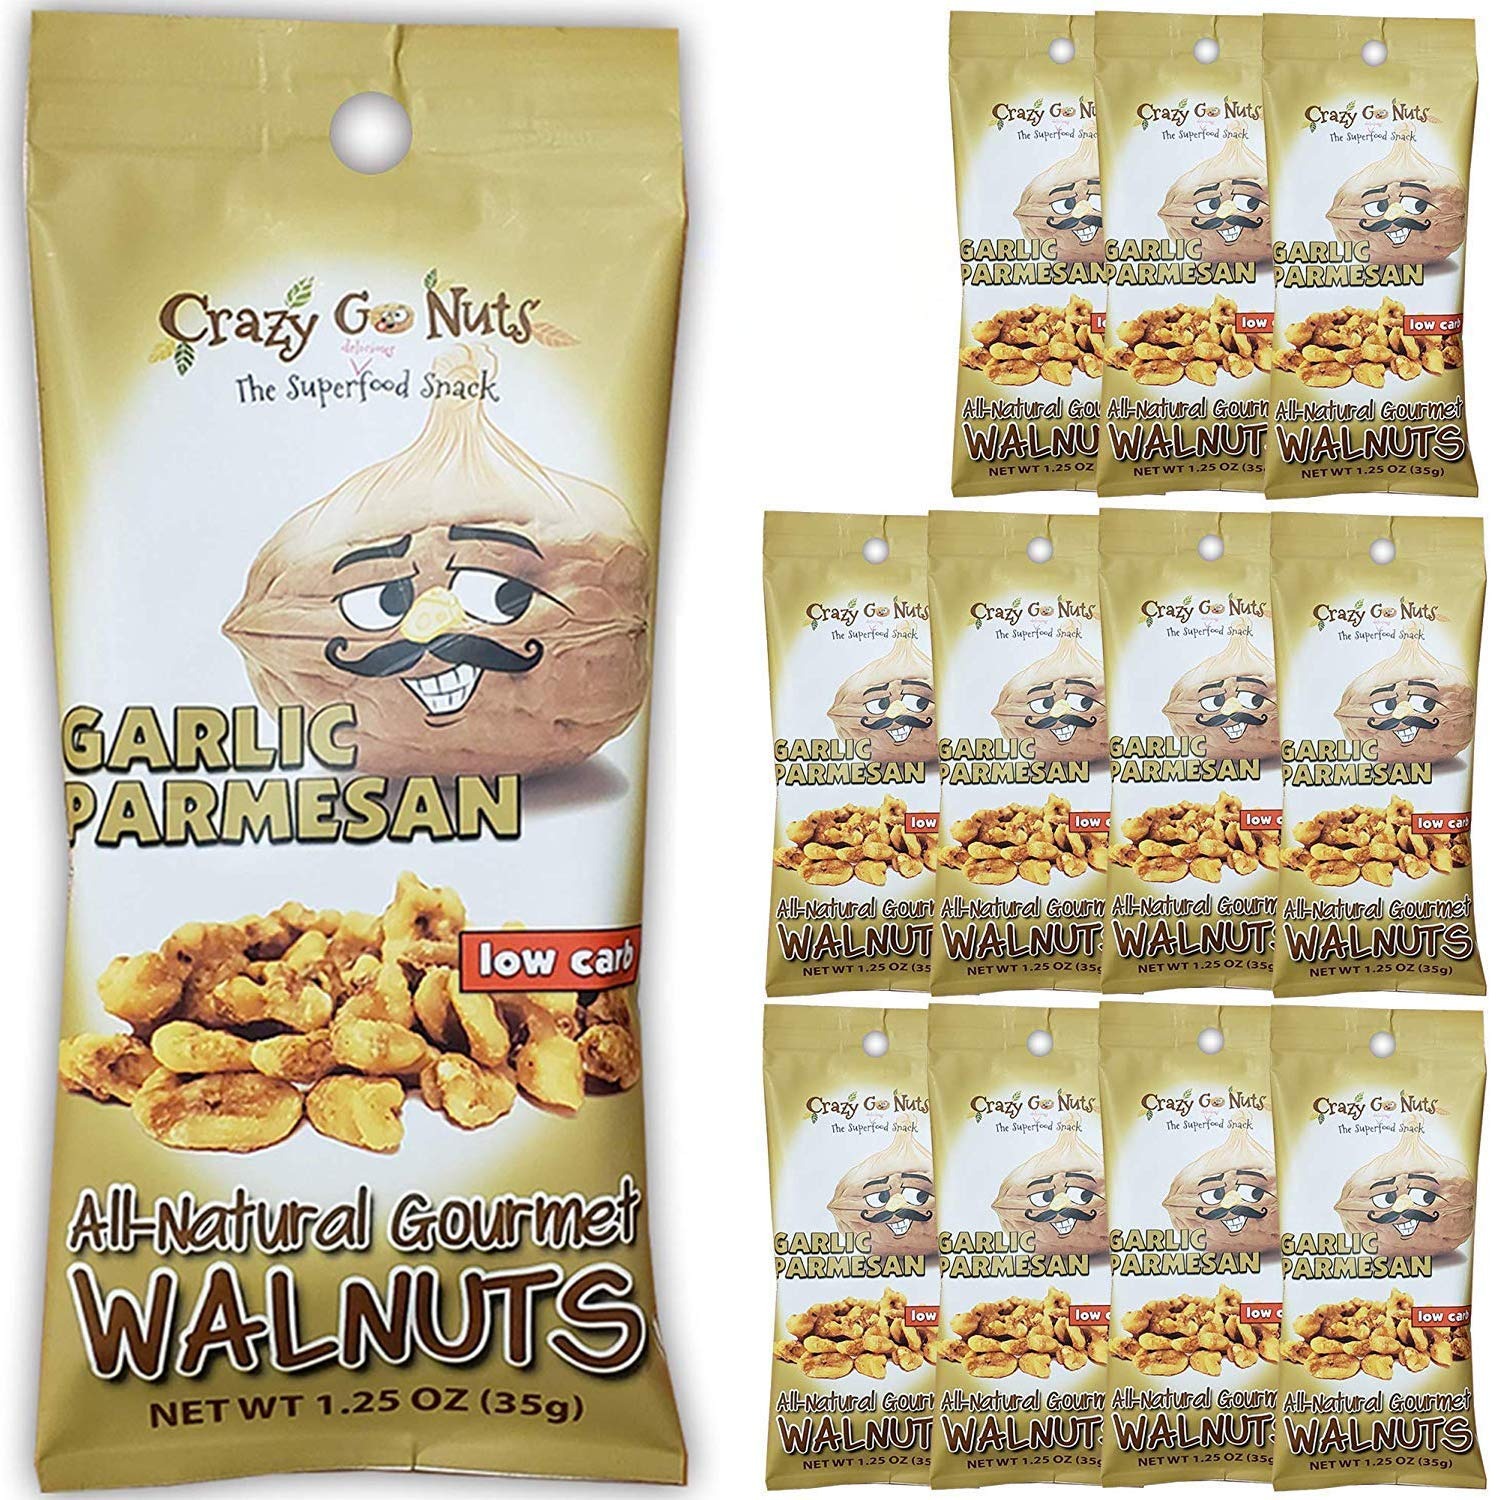
Item Name: Crazy Go Nuts Walnuts - Garlic Parmesan, 1.25 oz (12-Pack) - Healthy Snacks, Keto, Low Carb, Gluten Free, Superfood - Natural, ALA, Omega 3 Fatty Acids, Good Fats, and Antioxidants
Bullet Point 1: GARLIC PARMESAN WALNUTS - A savory glazed flavored walnut snack with a perfect blend of Parmesan and Garlic. Coated and baked to perfection. No messy flavoring powder
Bullet Point 2: BENEFITS - Walnuts are packed with Antioxidants and Omega-3 Fatty Acids. Our Garlic Parmesan Walnut Snacks are Gluten-Free, Low Carb, and Keto friendly
Bullet Point 3: ALL-NATURAL - Our walnut snacks contain no colors or preservatives, no corn-syrup, and no flavorings. We are a walnut snack company that prides itself on simple, recognizable ingredients without sacrificing great taste!
Bullet Point 4: OTHER FLAVORS - Our delicious walnut snacks are also available in Banana, Buffalo, Chocolate Espresso, Coconut, Maple, Oatmeal Cookie, Orange, Plain w/ Sea Salt, and Rosemary Pink Salt
Bullet Point 5: CALIFORNIA WALNUTS - Proudly made with 100% California walnuts of the most recent crop. All of our walnut snacks are made in our own manufacturing facility in California
Product Description: <p><strong>Garlic Parmesan Walnut Snack:</strong> A savory glazed walnut snack with a perfect blend of Parmesan and Garlic. Coated and baked to perfection. No messy flavoring powder.</p><p>Includes:</p><ul><li>1.25 oz bags</li><li>12 bags included</li><li>220 calories per serving, each bag contains 1 serving</li><li>Serving Size: 1.25 oz (35g)</li></ul><p>&nbsp;</p><p><strong>How it All Began:</strong> Crazy Go Nuts started in late 2013 with 32 burlap sacks of uncracked walnuts.</p><p><strong>If You Build It, They Will Come:</strong> After receiving an email from her father about the 1200 pounds of walnuts he had picked on his small Lake County, CA farm, co-owner Courtney Carini decided to expand upon a decades-old family recipe. She and co-owner David Wolfe then created six more recipes, and several weeks of trial and error later they had what was the beginning of Crazy Go Nuts!</p><p><strong>Why Walnuts? We'll Tell You Why: </strong>Walnuts are a superfood, and one of the healthiest things you can put in your body. Look it up, you've got Google. Also, they're delicious and part of our unique brand. Go ahead, try to find someone else who's doing what we're doing. If you do, please let us know so we can sue them. We're extremely litigious. It's the American way.</p><p><strong>Don't Forget:</strong> When you buy our products, you're supporting a small business. There's nothing crazy about that!</p>
Value: 15.0
Unit: Ounce

Price: 23.77